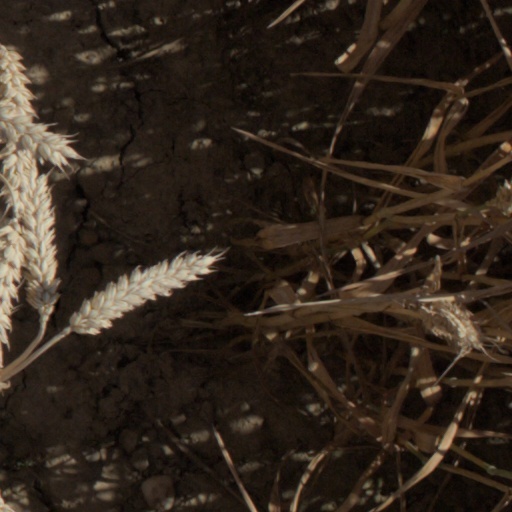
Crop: wheat